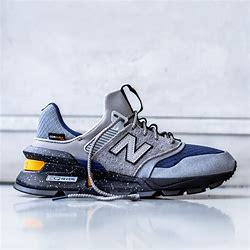
Brand: New
Model: Balance New Balance 997